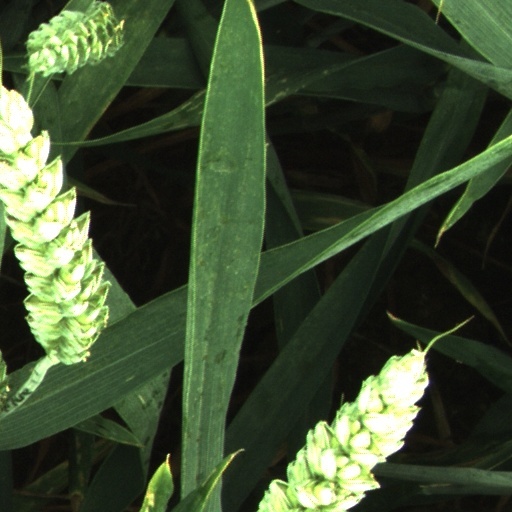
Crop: wheat